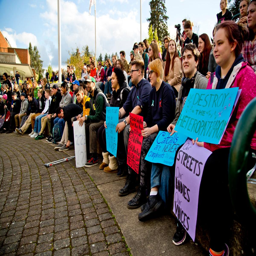
several people gather for a rally and march .